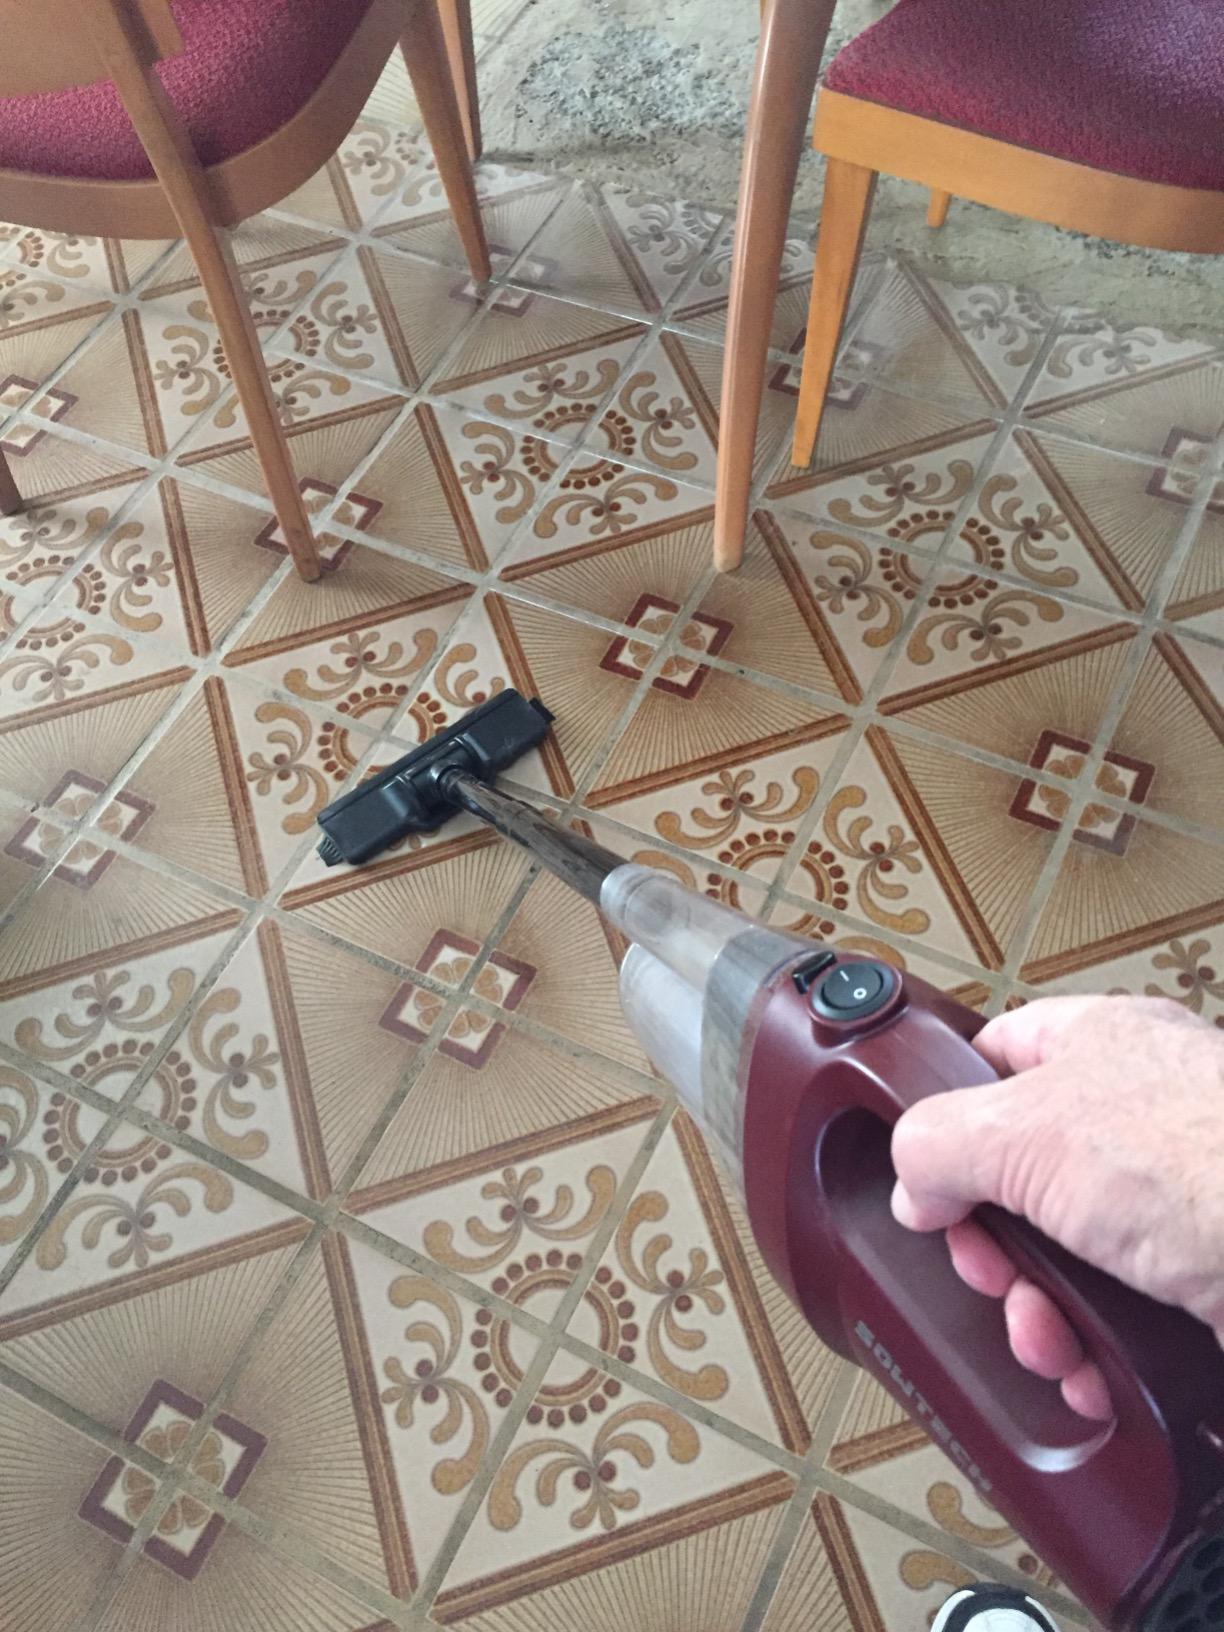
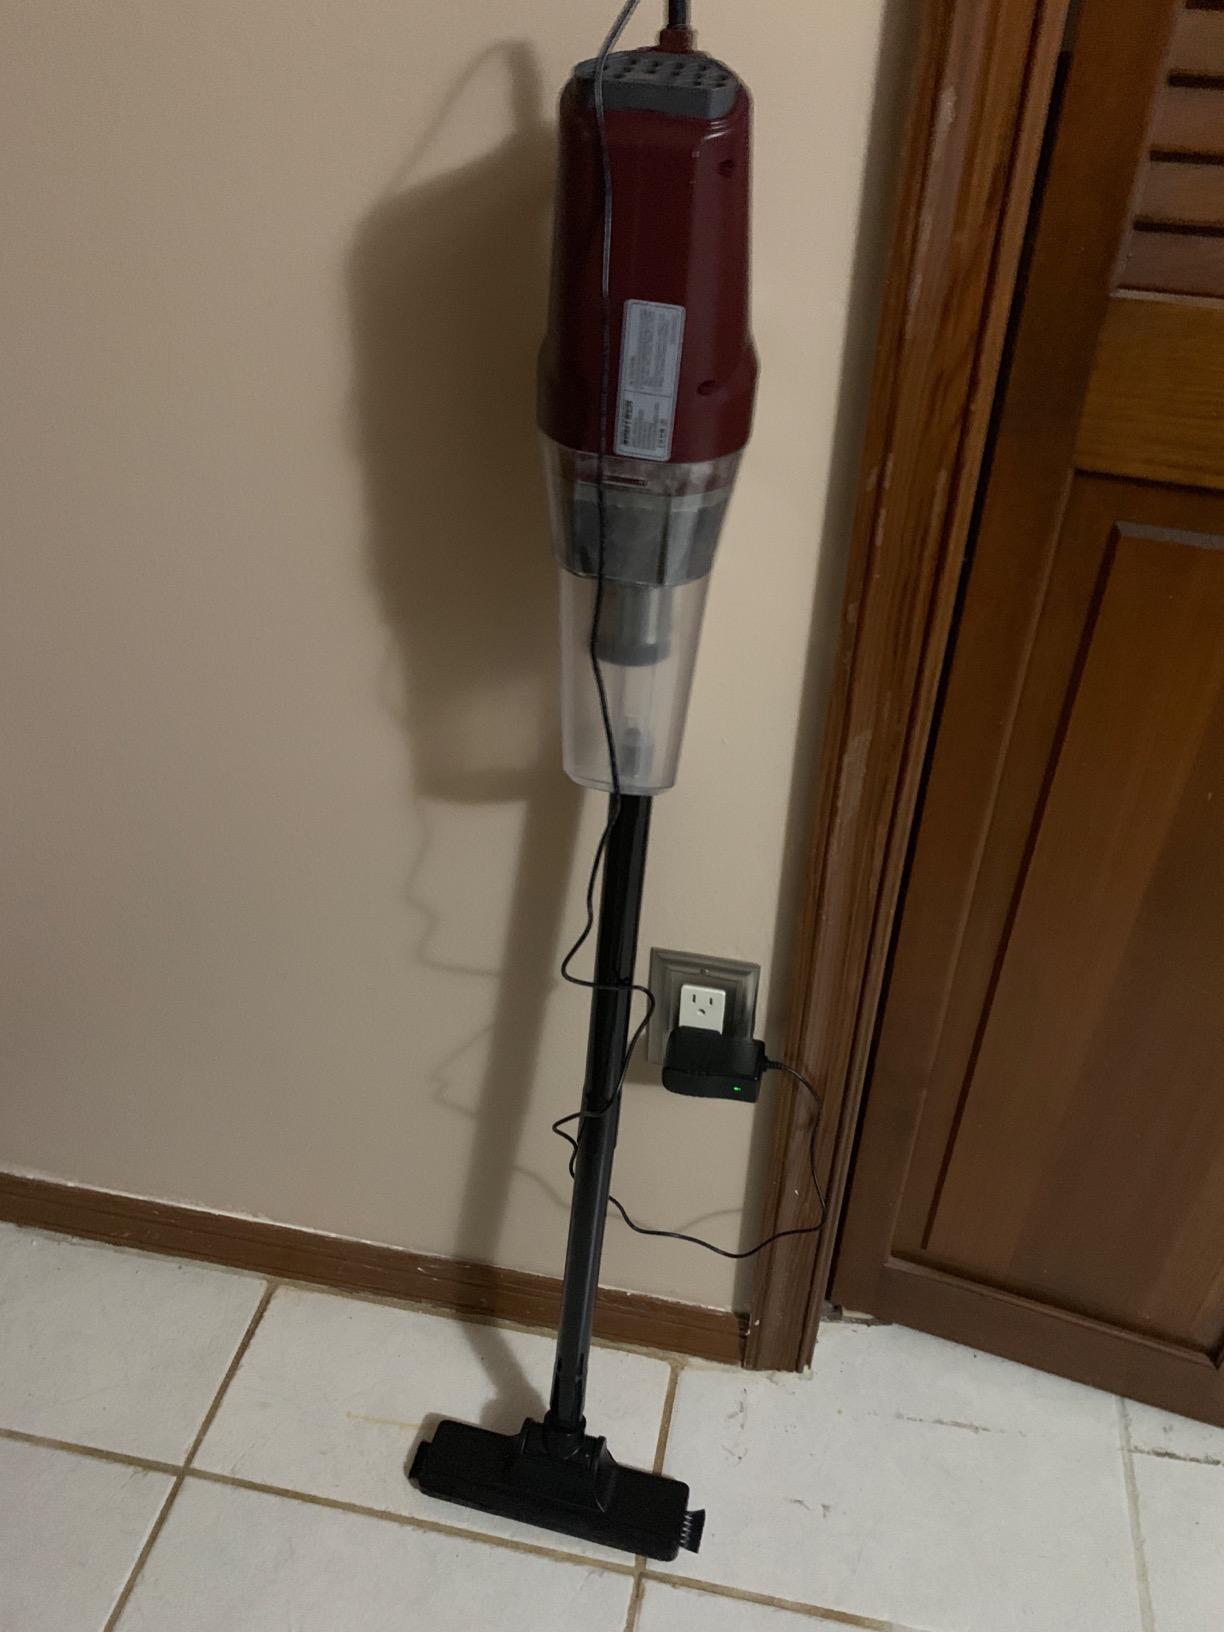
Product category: items_vacuum
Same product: yes